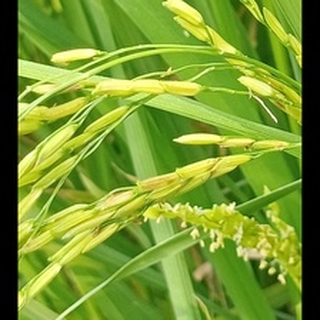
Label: healthy_rice